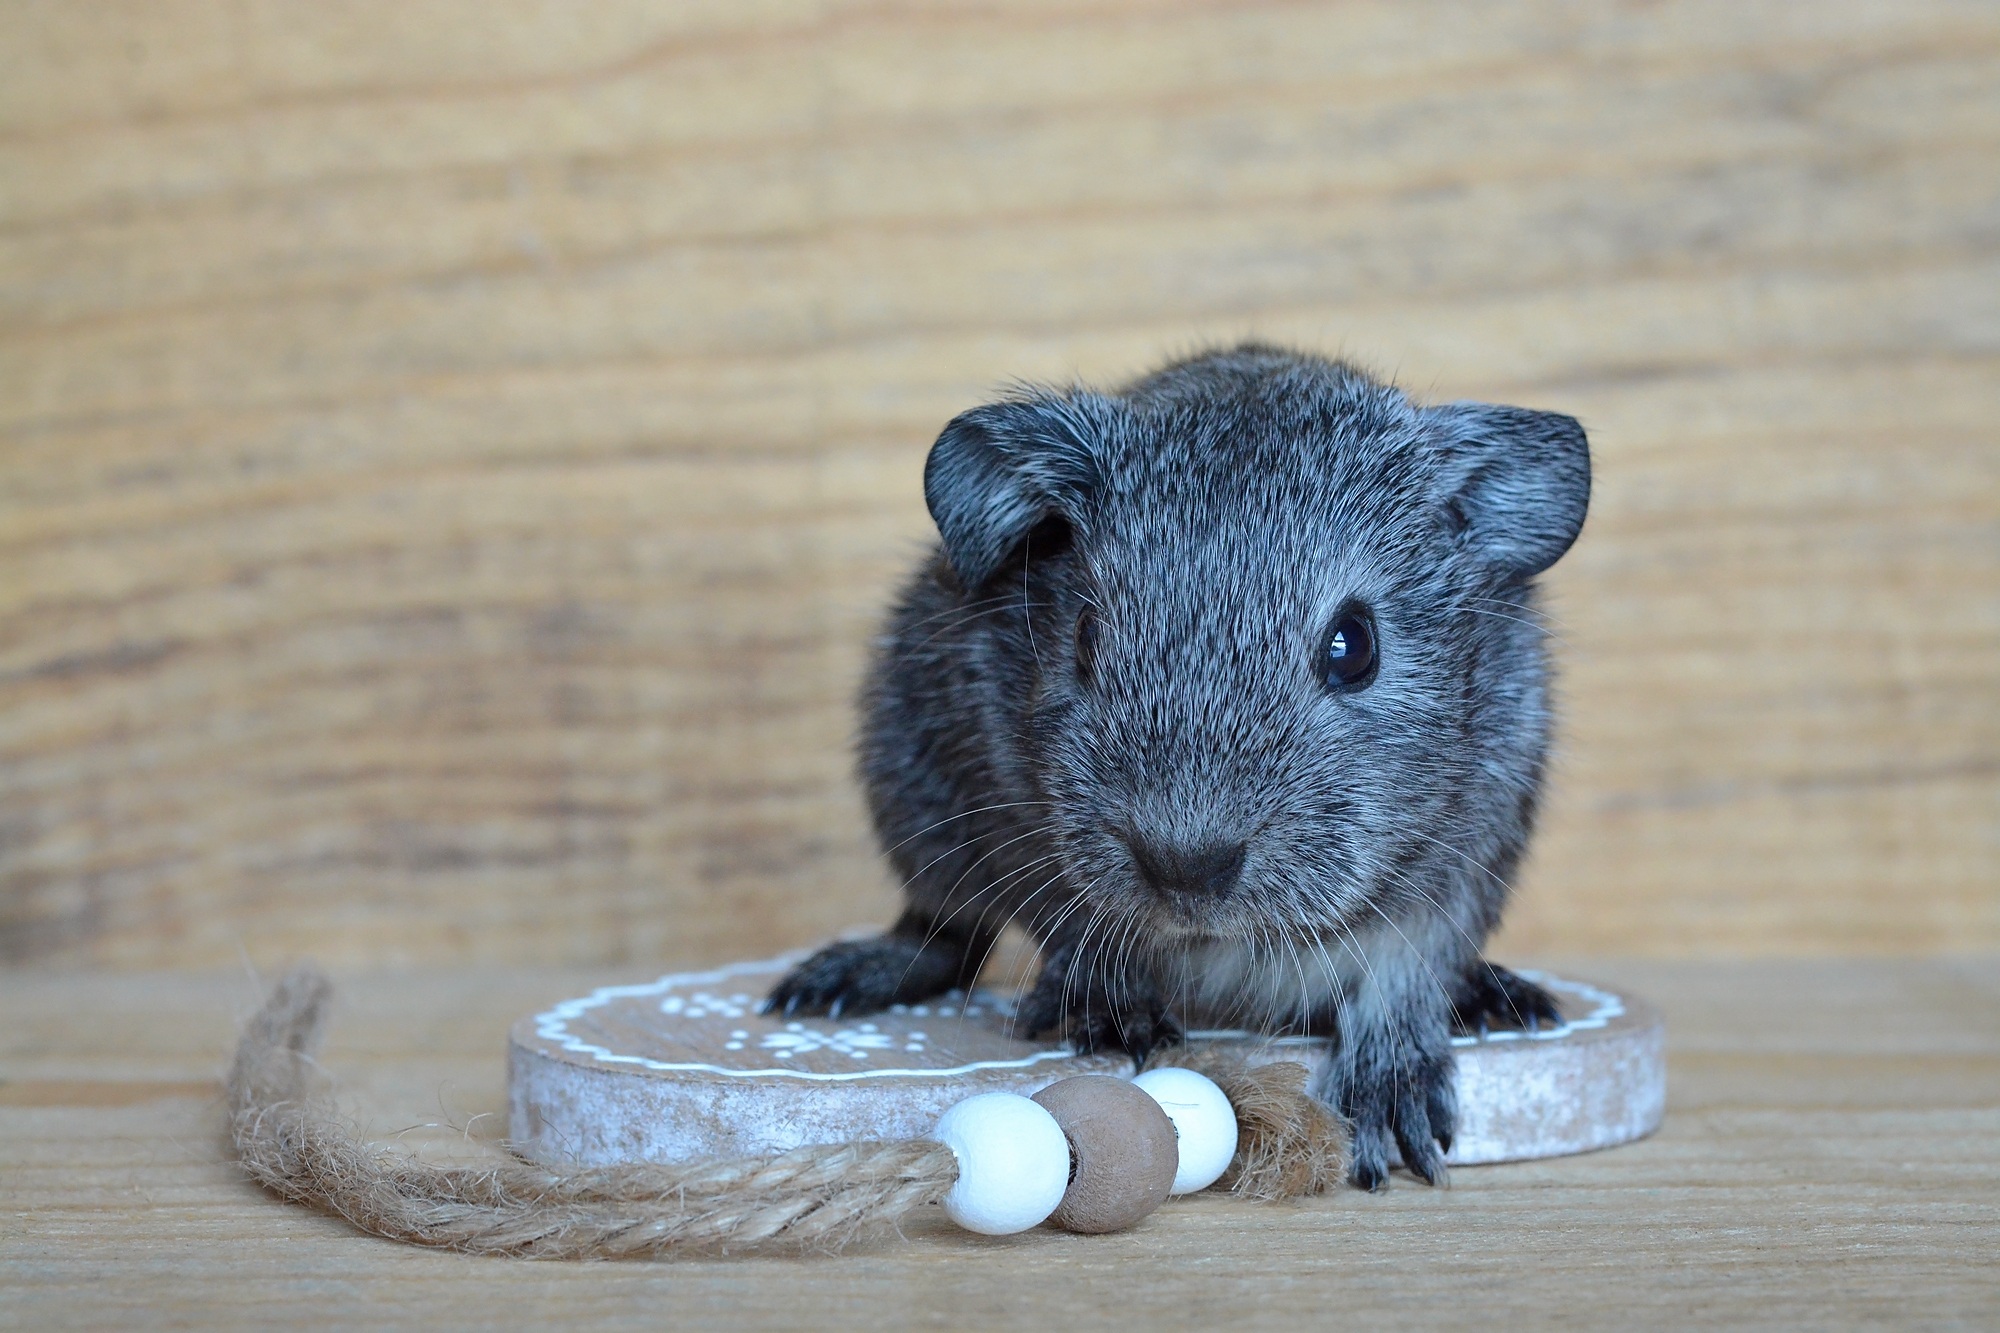
sweet, mouse, cute, pet, small, mammal, close, rodent, fauna, guinea pig, rat, whiskers, silver, vertebrate, nager, young animal, small animal, gerbil, baby guinea pigs, black and white agouti, muroidea, muridae